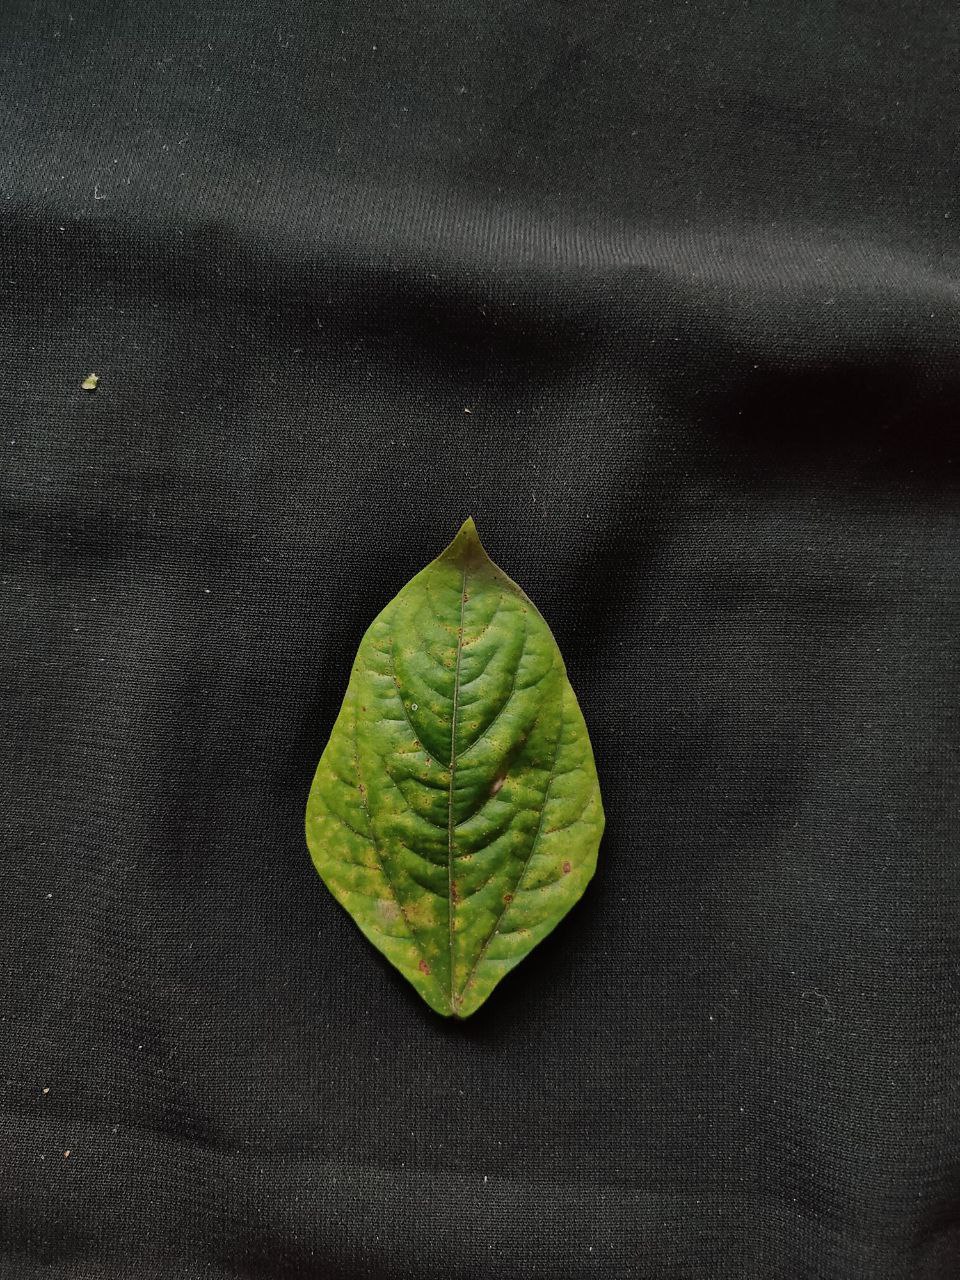
Crop: cowpea
Leaf condition: Septoria leaf spot